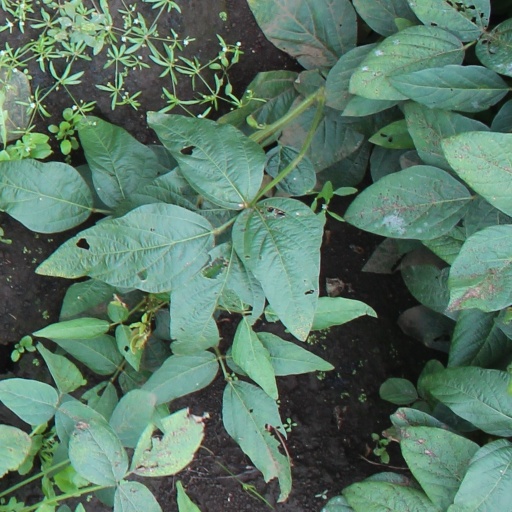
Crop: soybean